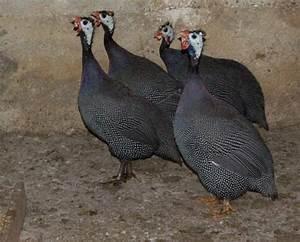
chicken